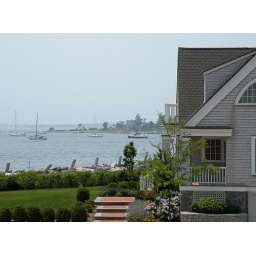
This house at the end of Water St in Stonington, CT had gorgeous views of the boats on Stonington Harbor.